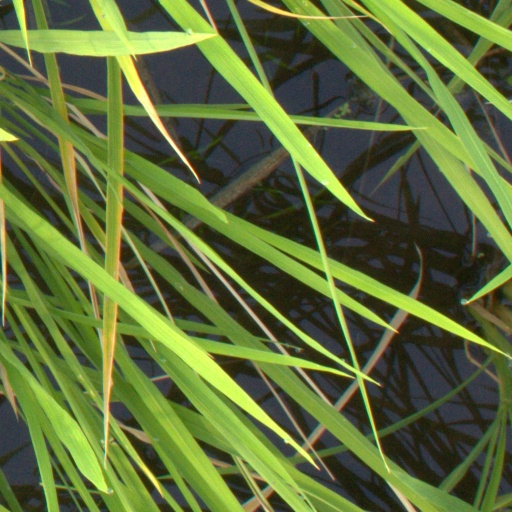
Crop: rice